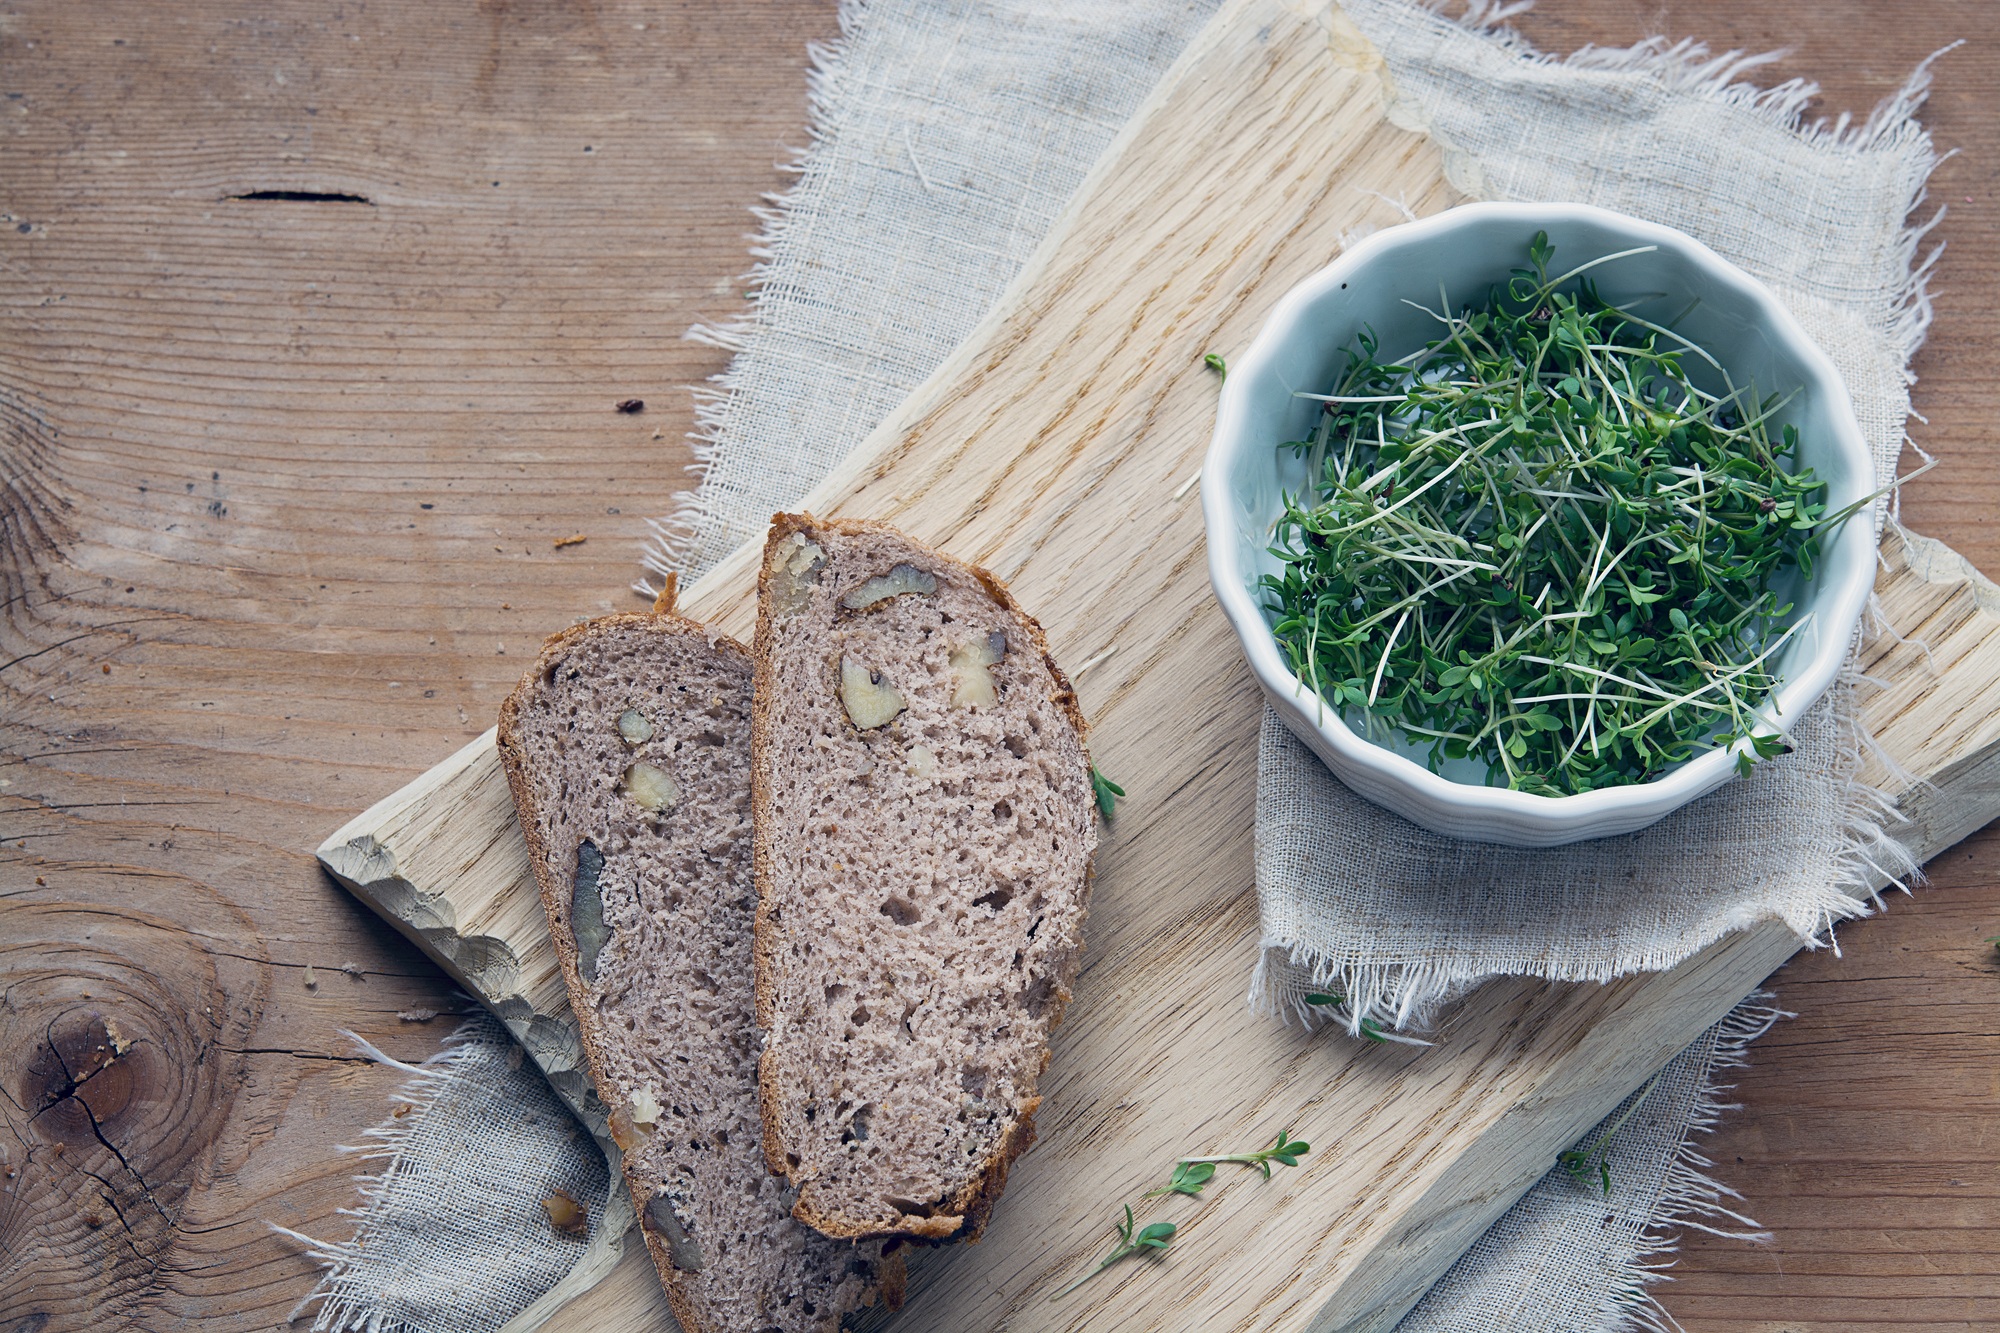
plant, food, green, herb, produce, close, eat, bread, cutting board, natural product, rosemary, cress, country life, wooden board, country bread, grass family